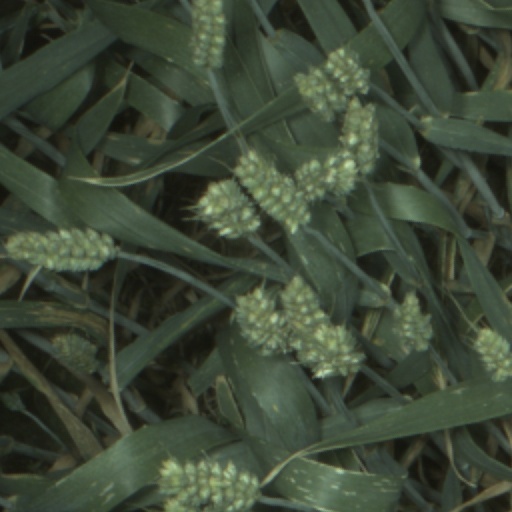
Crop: wheat